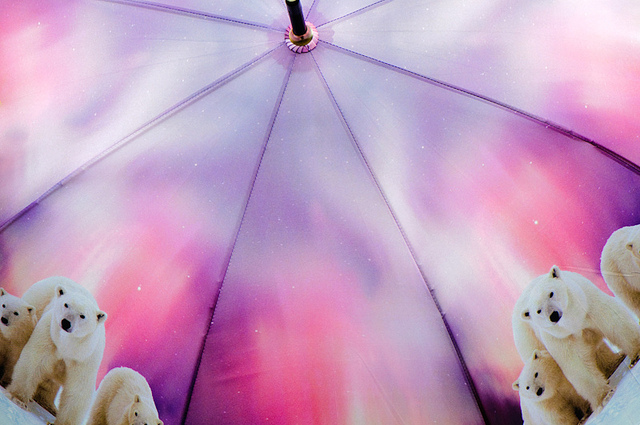
user: Given an image and a question. Answer the question in a short answer. Question: These types of bears typically belong on what continent? Short Answer:
assistant: antarctica